Thomas Curson Hansard

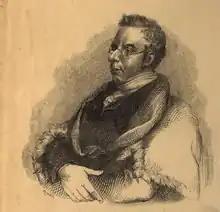
An 1825 portrait of Hansard published in "Typographia, an Historical Sketch of the Origin and Progress of the Art of Printing"

Thomas Curson Hansard (6 November 17765 May 1833) was an English pressman, son of the printer Luke Hansard.